USS W. F. Babcock

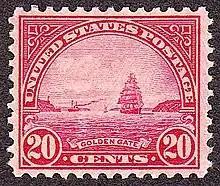
The USS "W. F. Babcock" sailing through the Golden Gate

USS "W. F. Babcock" (ID-1239) was a collier that served in the United States Navy from 1917-1919.